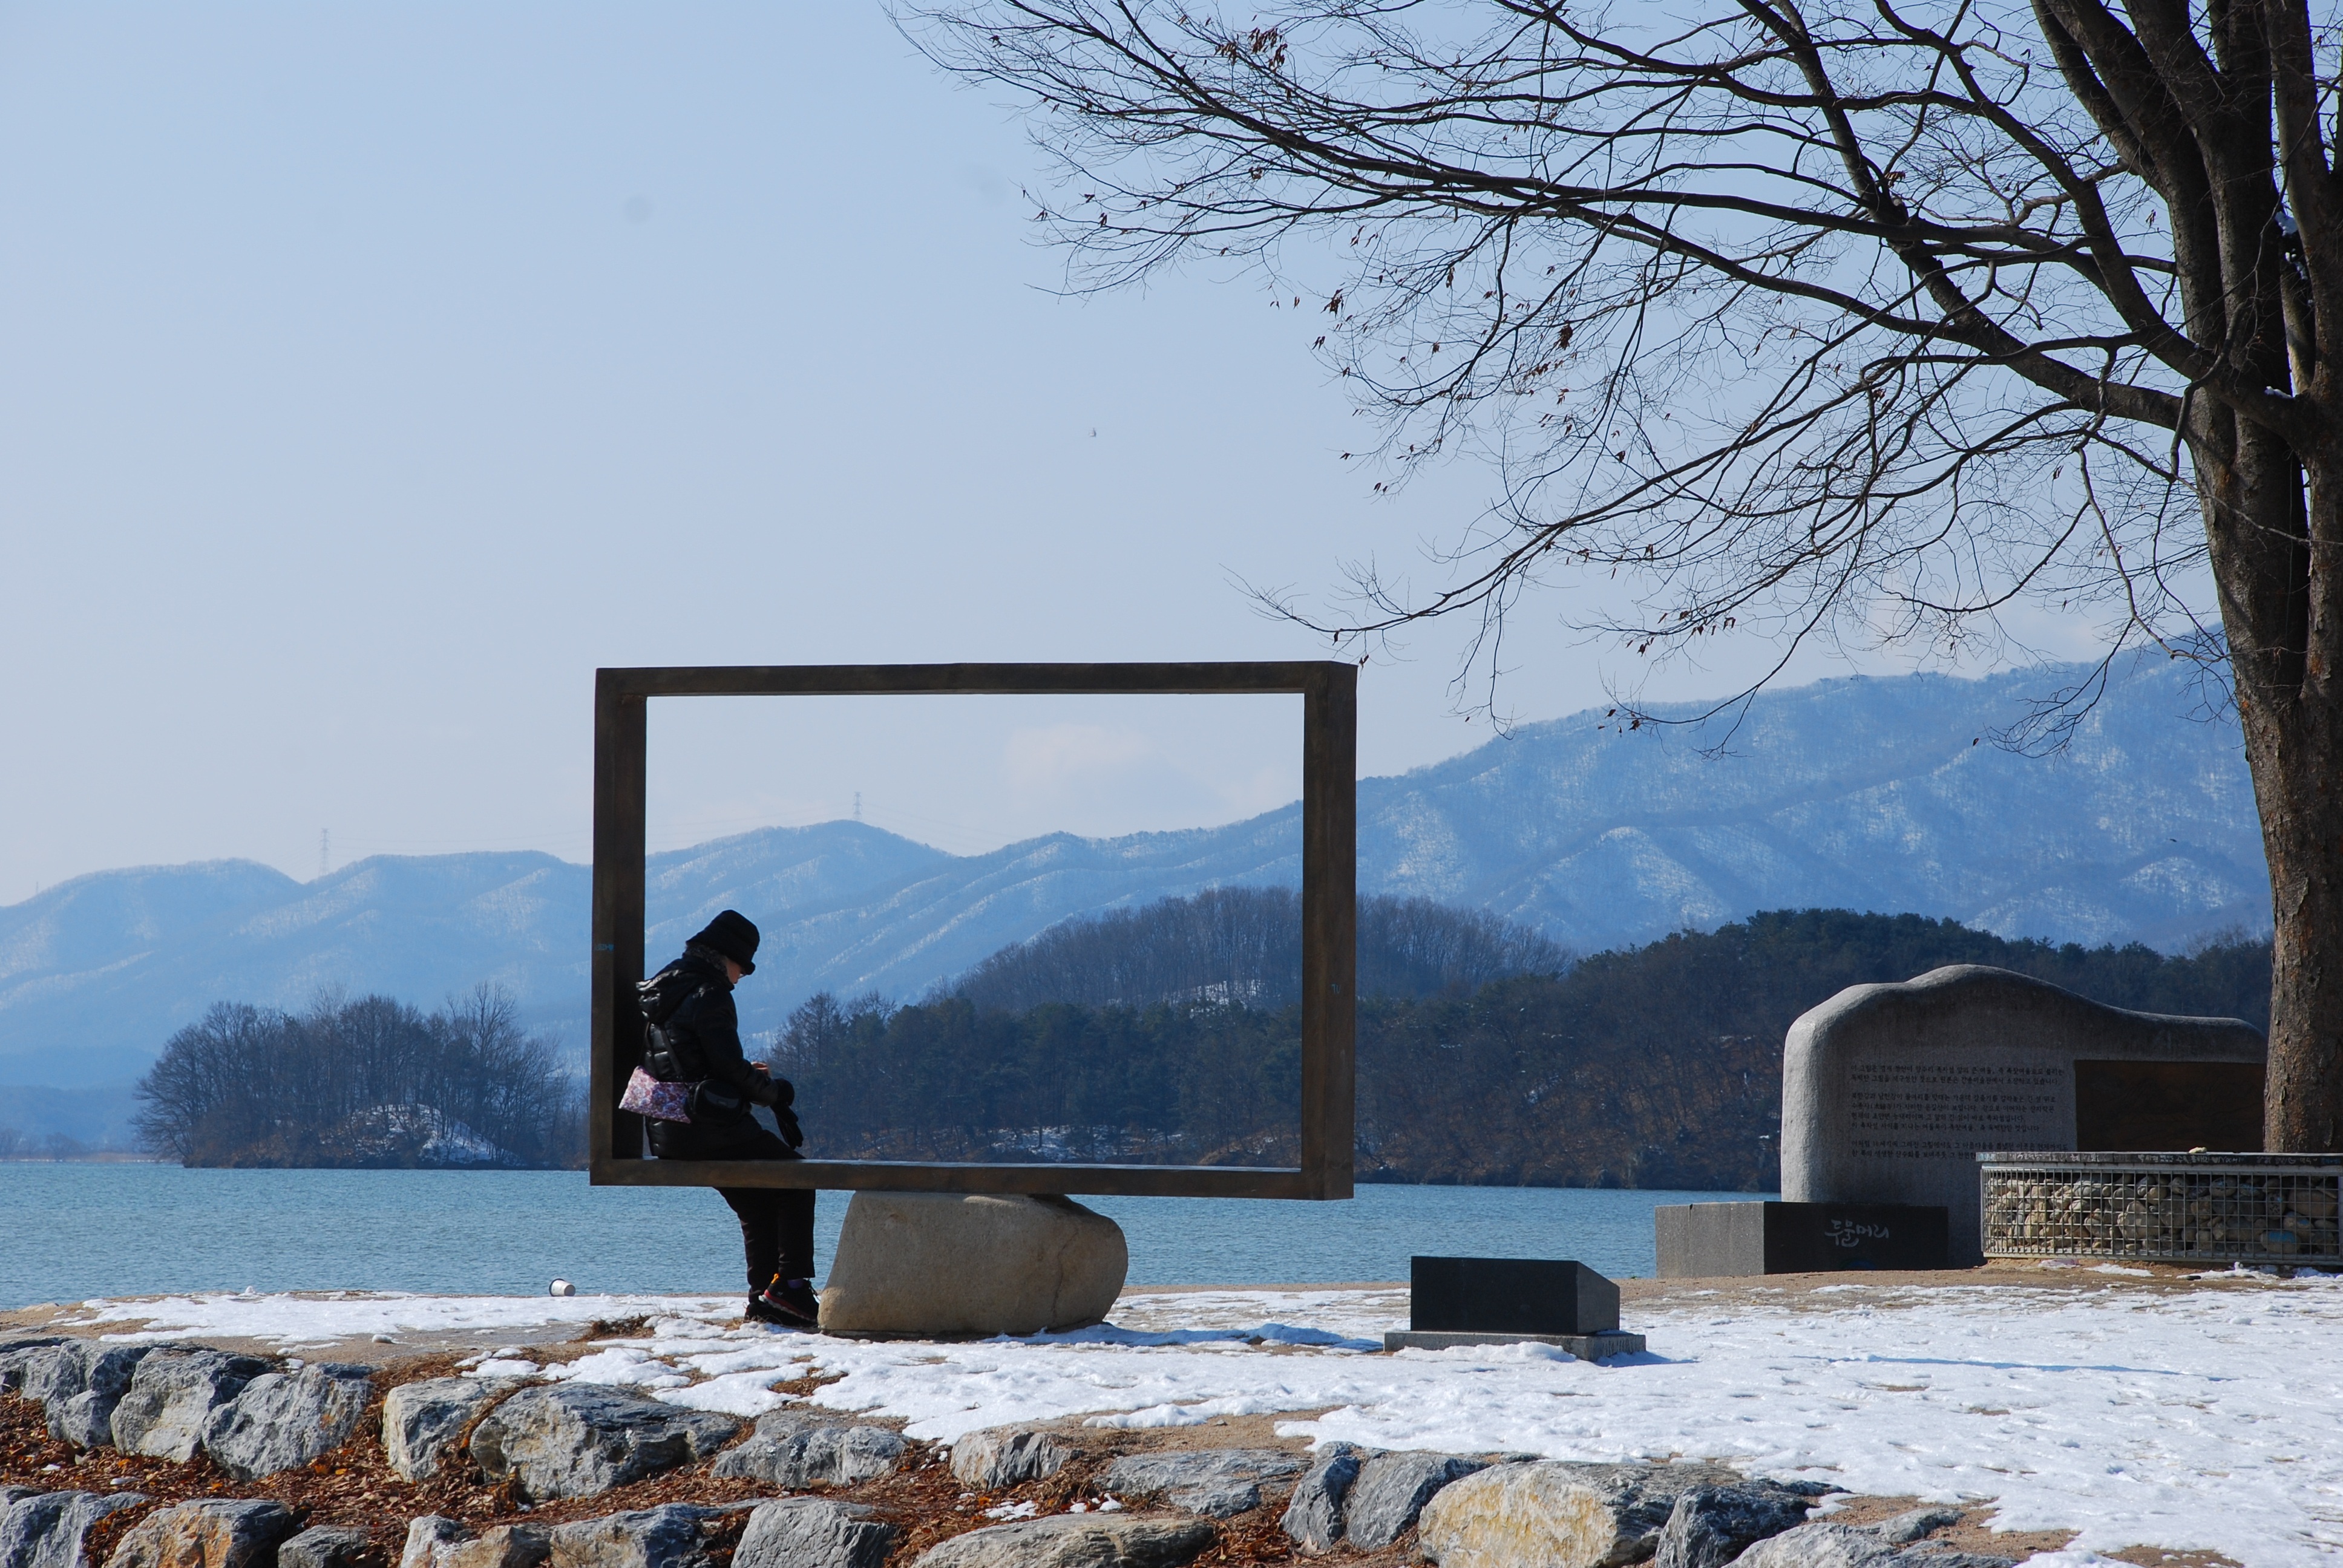
landscape, sea, water, rock, snow, winter, morning, lake, ice, reflection, scenery, weather, season, korea, two water head, yangpyeong